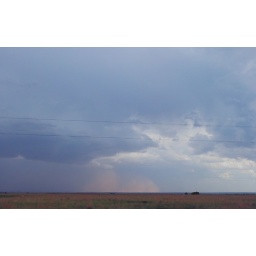
I think that the red in the clouds is a haboob generated by storm